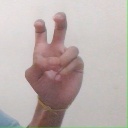
अक्षर: ई